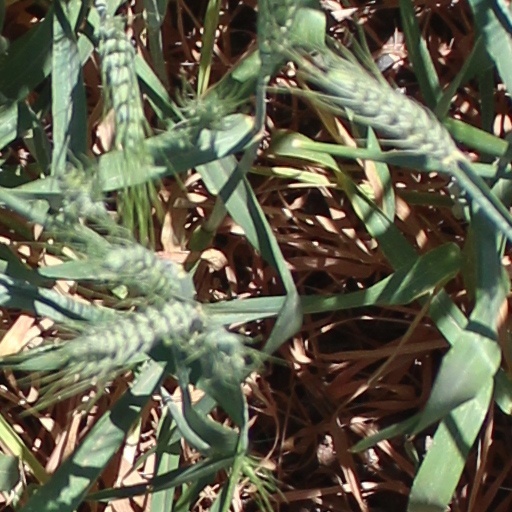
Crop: wheat